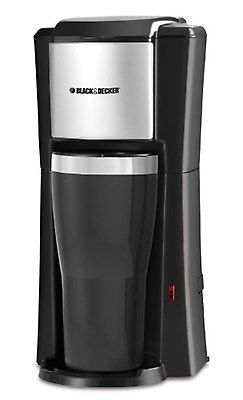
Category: coffee maker